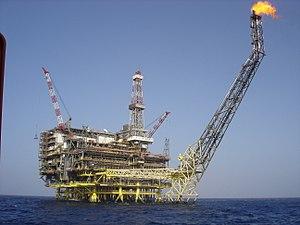
La Libye, en forme longue l'État de Libye, est un État d'Afrique du Nord faisant partie du Maghreb. Elle est bordée au Nord par la Mer de Libye, au nord-ouest par la Tunisie, à l'ouest par l'Algérie, au sud-ouest par le Niger, au sud-sud-est par le Tchad, au sud-est par le Soudan et à l'est par l'Égypte. Elle s’étend sur 1 759 540 kilomètres carrés, ce qui la place au quatrième rang africain et au dix-huitième rang mondial. Sa population est estimée entre 6 et 8 millions d'habitants. Elle se concentre sur les côtes, l’intérieur du pays étant désertique. Sa capitale, Tripoli, est également sa plus grande agglomération, devant Benghazi, Misrata et El Beïda.
Le champ offshore de Bouri est situé à 120 km des côtes libyennes. Il est considéré comme étant le plus important champ dans la Mer Méditerranée et est exploité par ENI, suivant un accord de partage de production établi avec la compagnie pétrolière nationale libyenne National Oil Corporation.
La Convention pour la protection du milieu marin et du littoral de la Méditerranée, intitulée à l'origine Convention pour la protection de la mer Méditerranée contre la pollution, et souvent simplement appelée la Convention de Barcelone, est une convention régionale adoptée en 1976 pour prévenir et réduire la pollution marine par les navires, les aéronefs et les sources terrestres en mer Méditerranée. Cela inclut les décharges, les eaux de ruissellement et les rejets d'effluents liquides. Les signataires acceptent de coopérer pour réduire la pollution et de protéger et améliorer le milieu marin de la mer Méditerranée, grâce à la surveillance et à la recherche scientifique. La convention a été adoptée le 16 février 1976 et amendée le 10 juin 1995